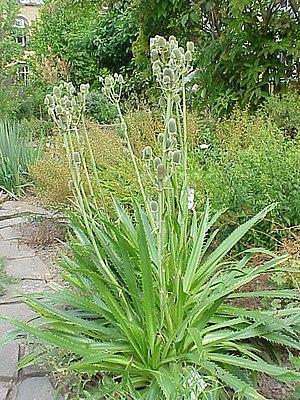
Le Panicaut à feuilles de yucca est une espèce végétale de la famille des Apiaceae